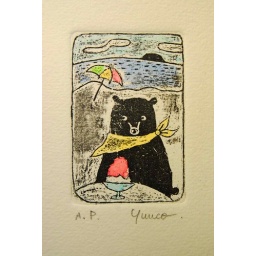
black bear in summer a.p.